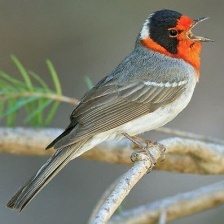
Species: RED FACED WARBLER
Scientific name: CARDELLINA RUBRIFRONS